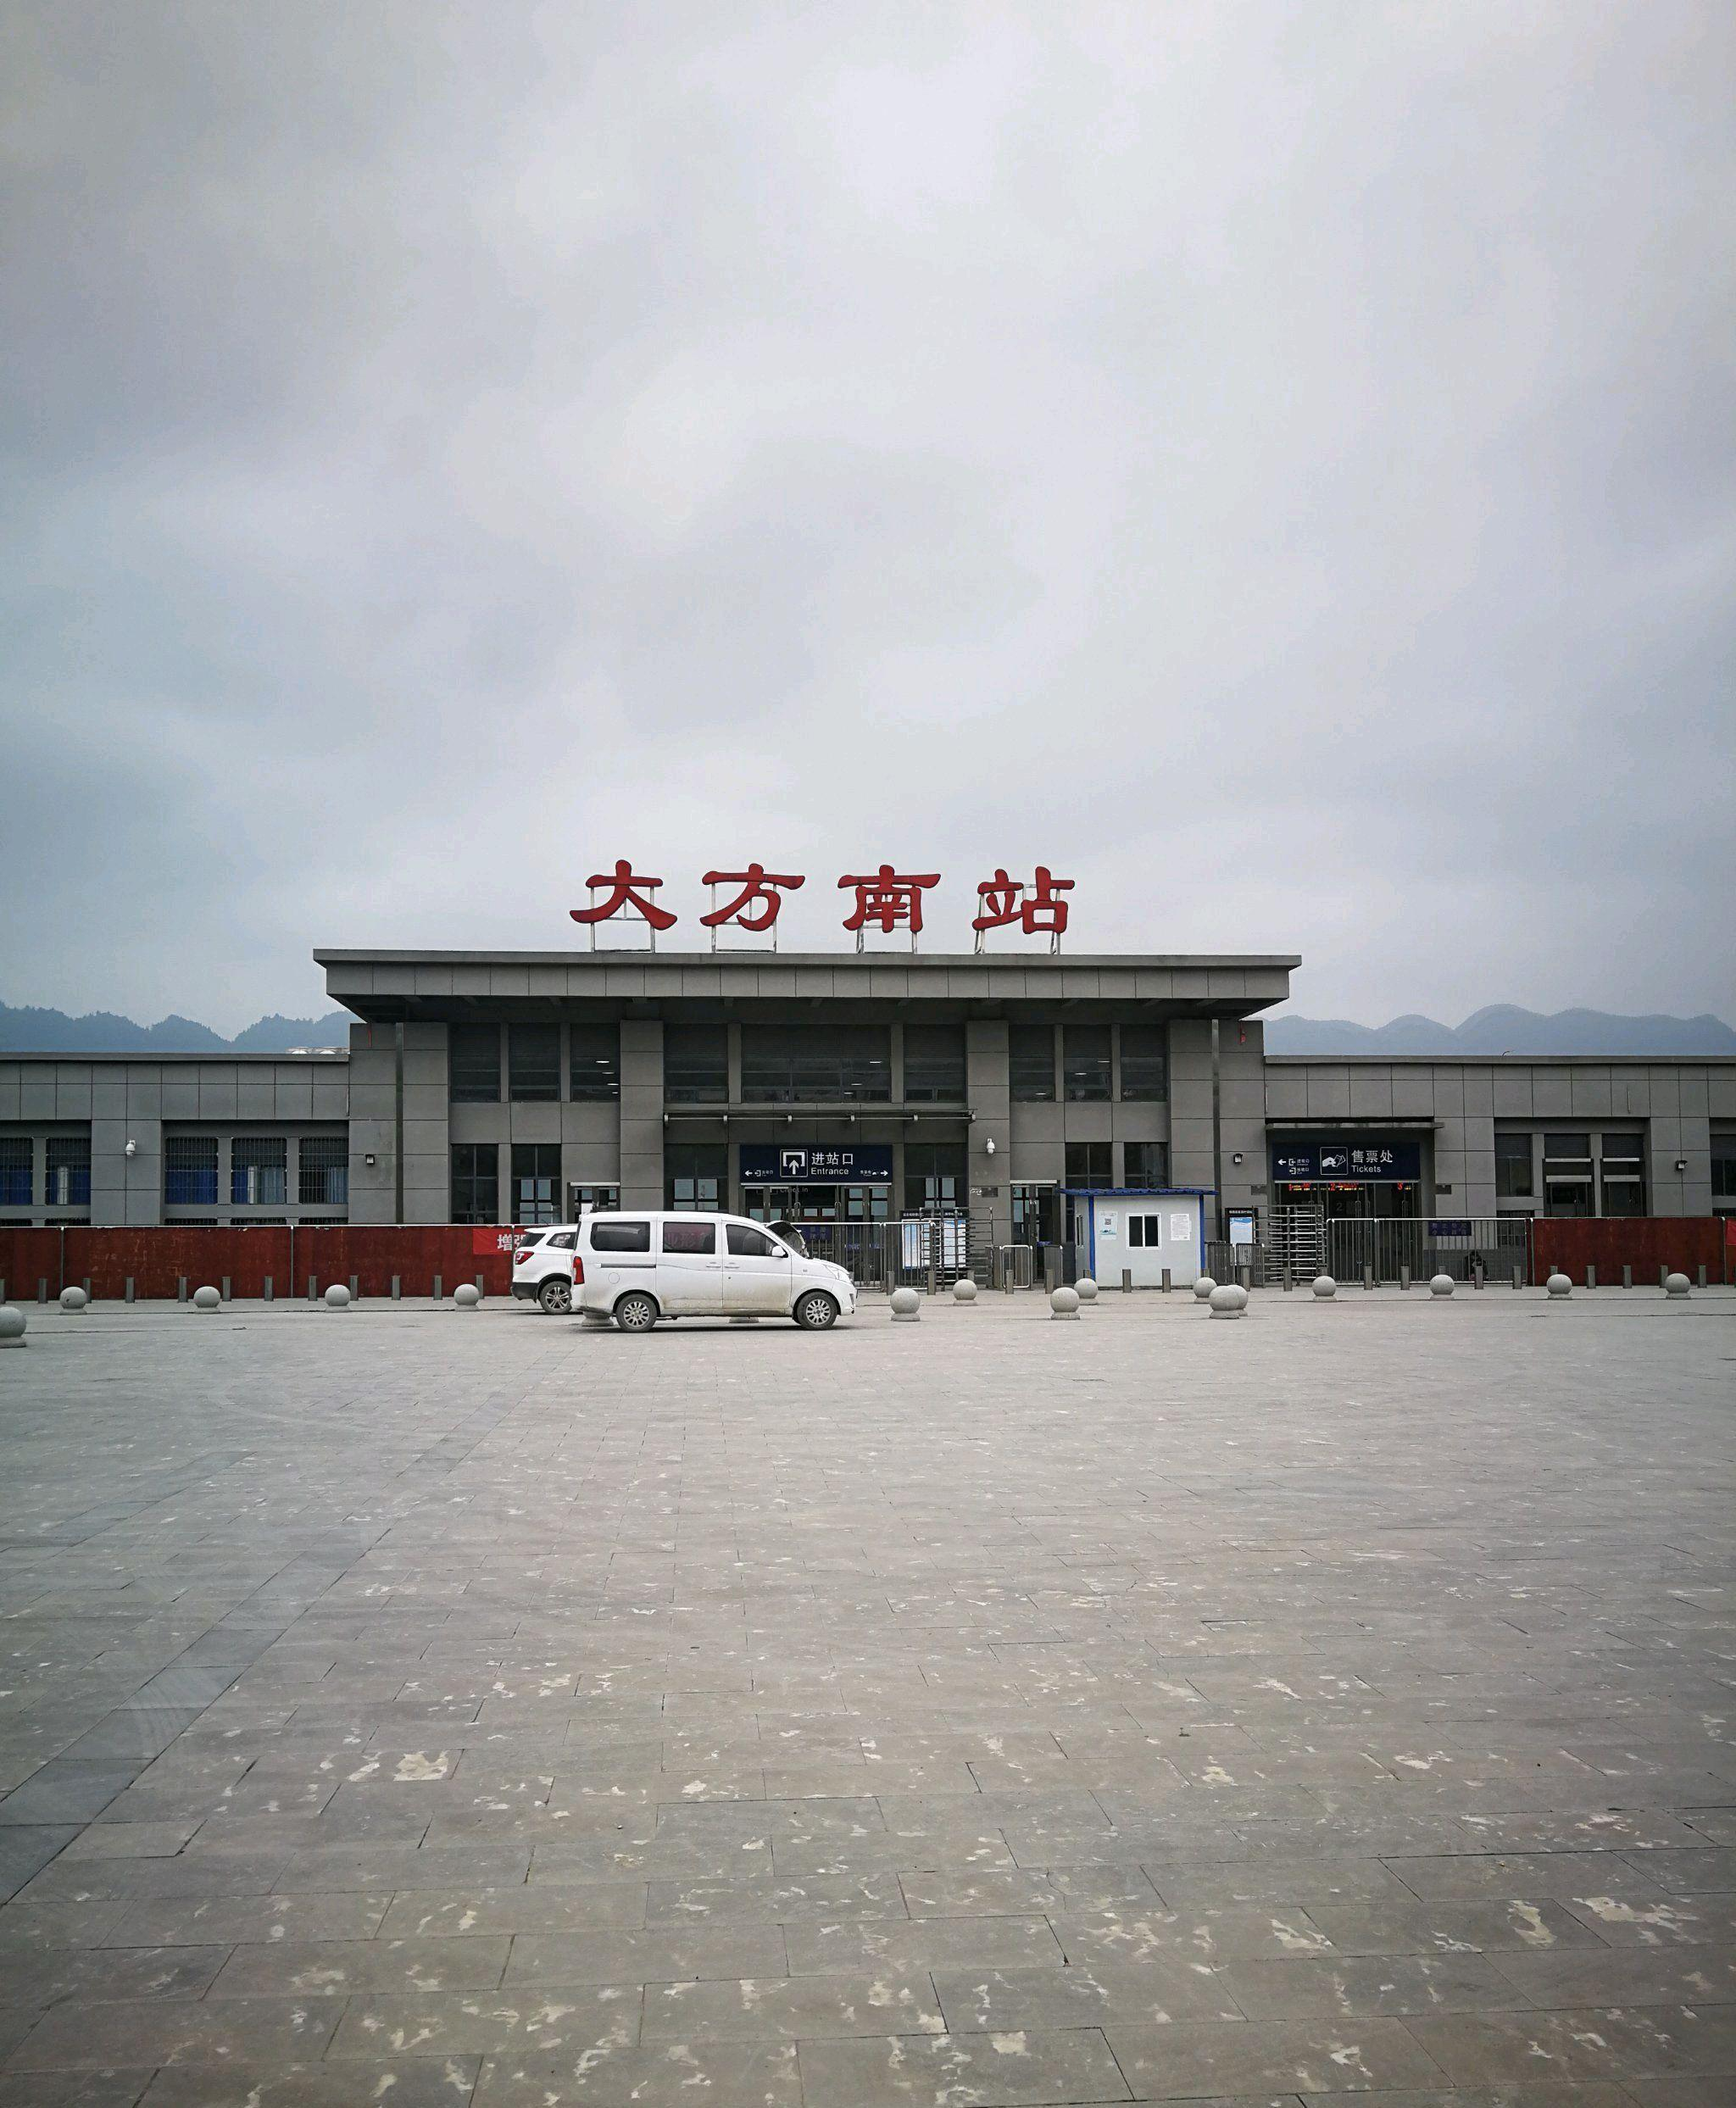
地标名称：大方南站
所在城市：毕节市·大方县